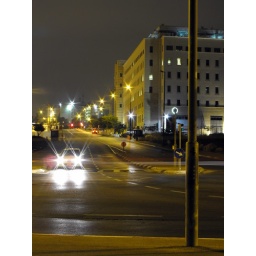
Night shots from a bridge over Begin North highway, at the Ben Gurion quarter and on Ben Zvi road